Pir (Sufism)

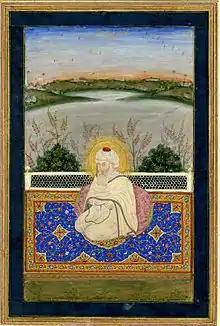
Pir Dastgir, from the Mughal era

Pir or Peer is a title for a Sufi spiritual guide. They are also referred to as a "Hazrat" (from ) . The title is often translated into English as "saint". In Sufism, a Pir's role is to guide and instruct his disciples on the Sufi path. This is often done by general lessons (called "Suhbas") and individual guidance. Other words that refer to a Pir include "Murshid" and "Sarkar".